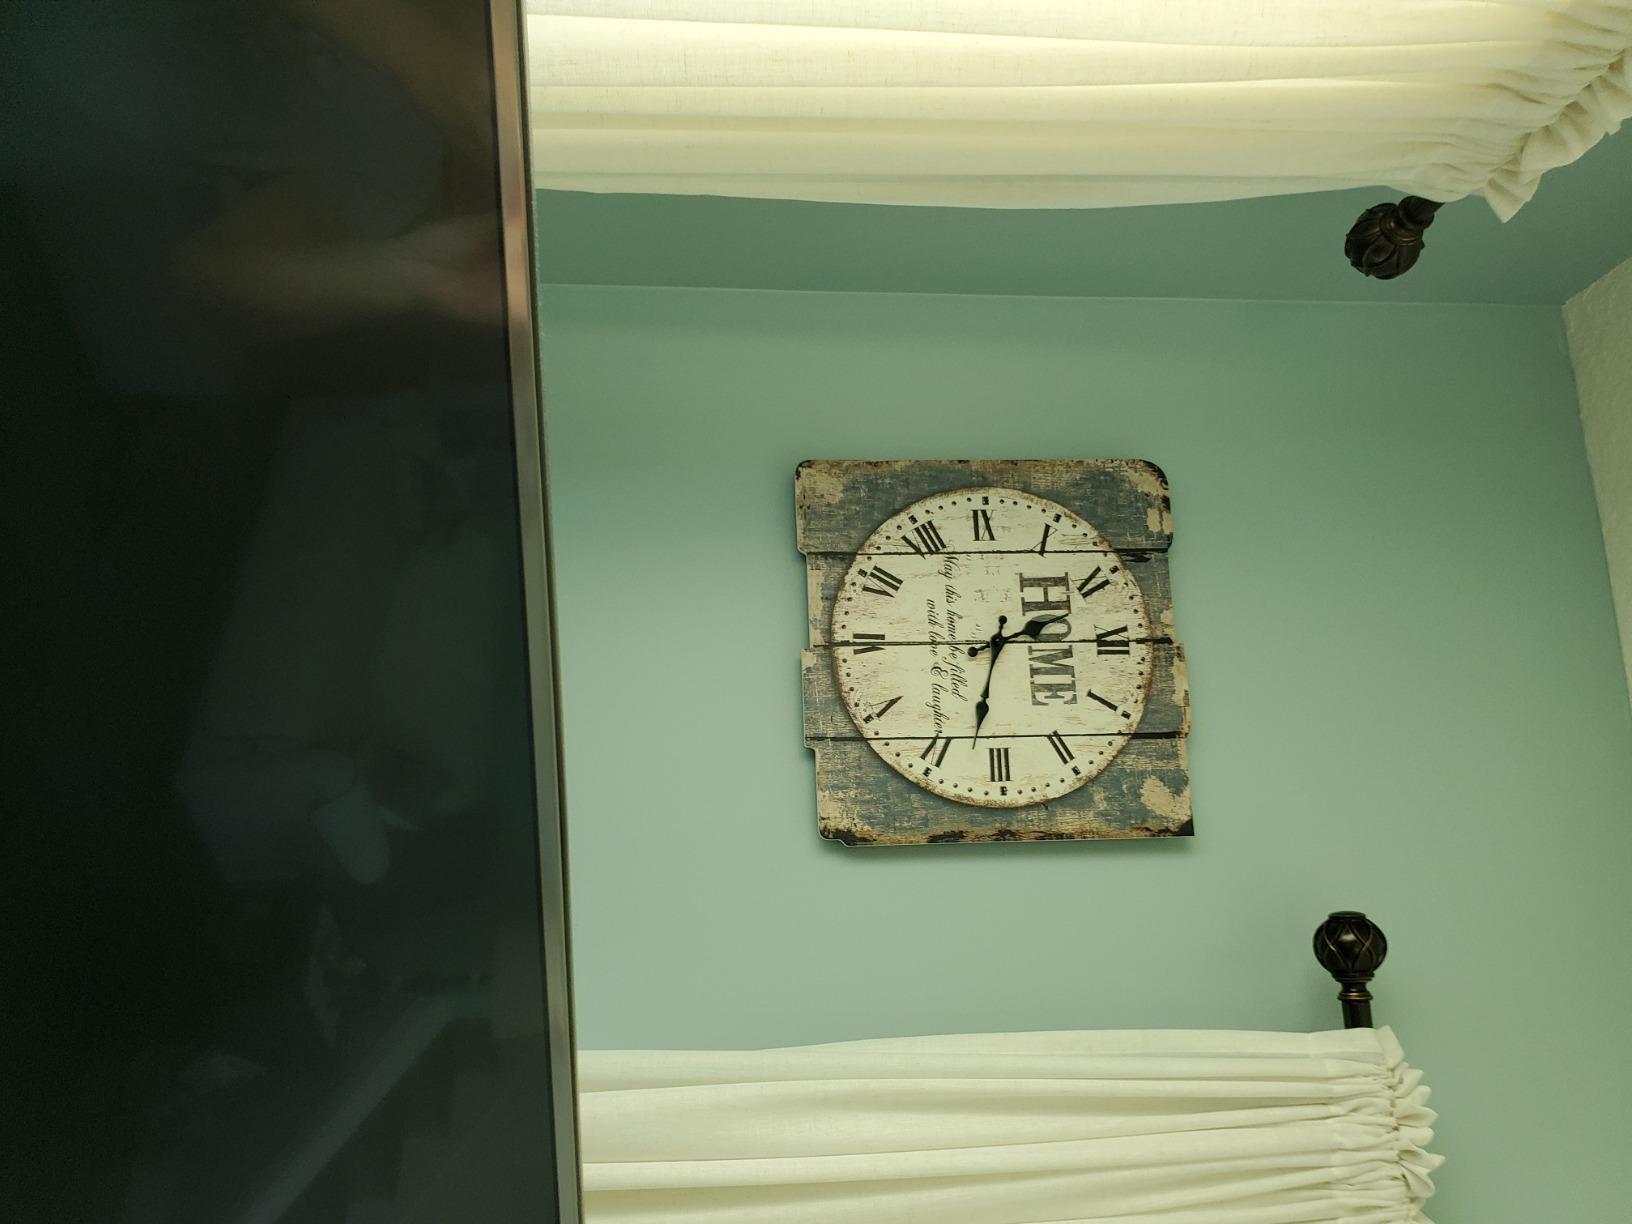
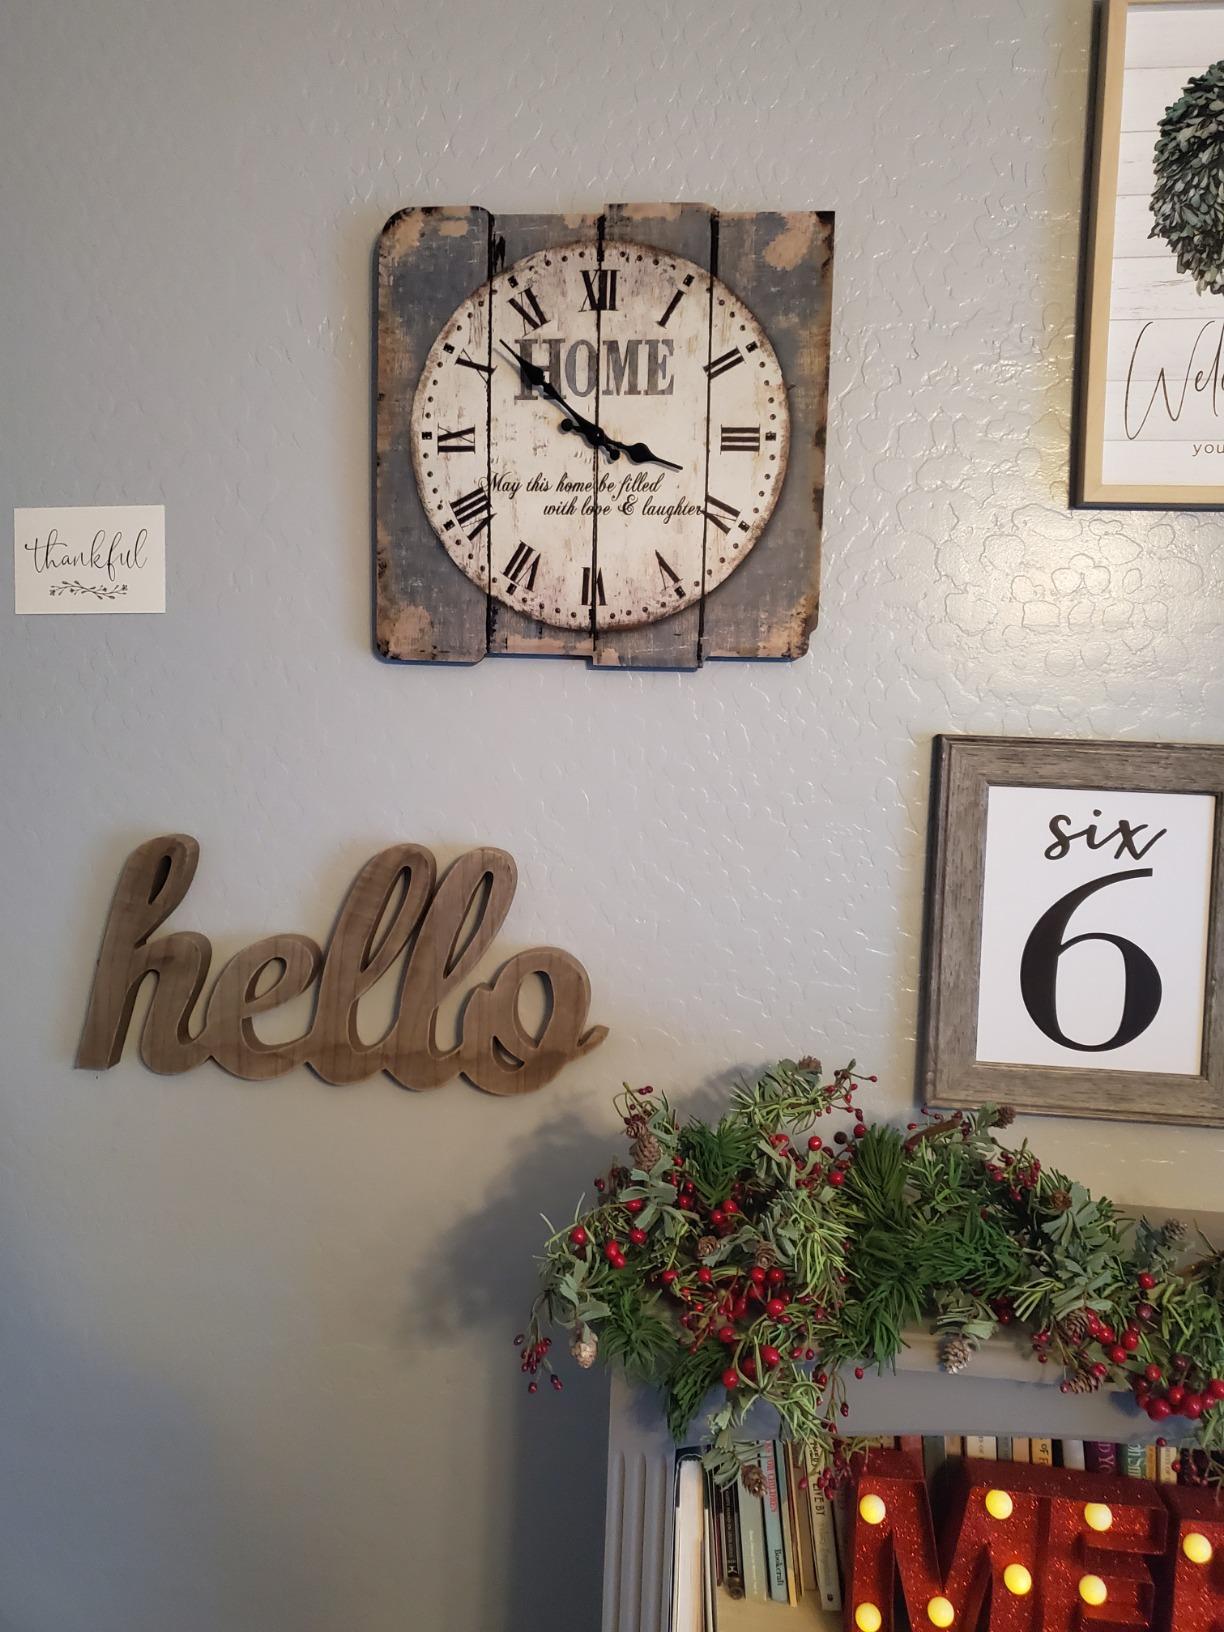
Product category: clock
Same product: yes